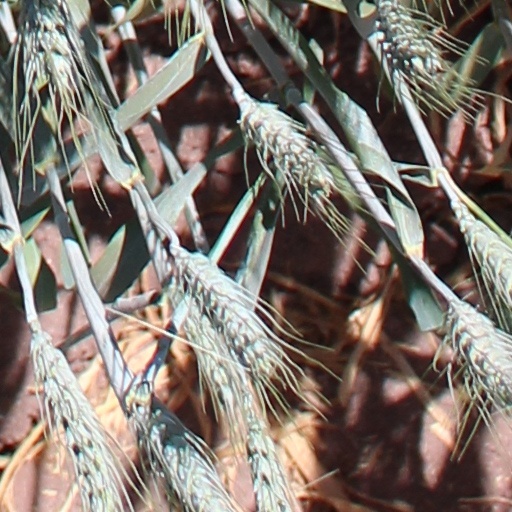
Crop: wheat